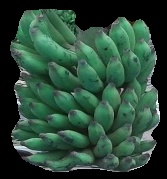
Variety: elakki-bale
Grade: grade3